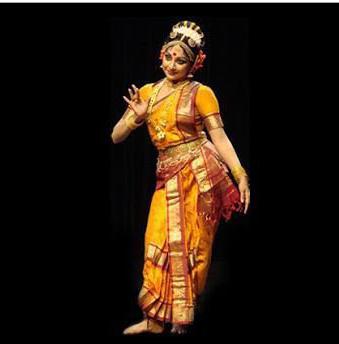
Dance form: kuchipudi